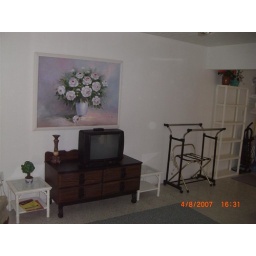
cable TV in both bed and livingroom